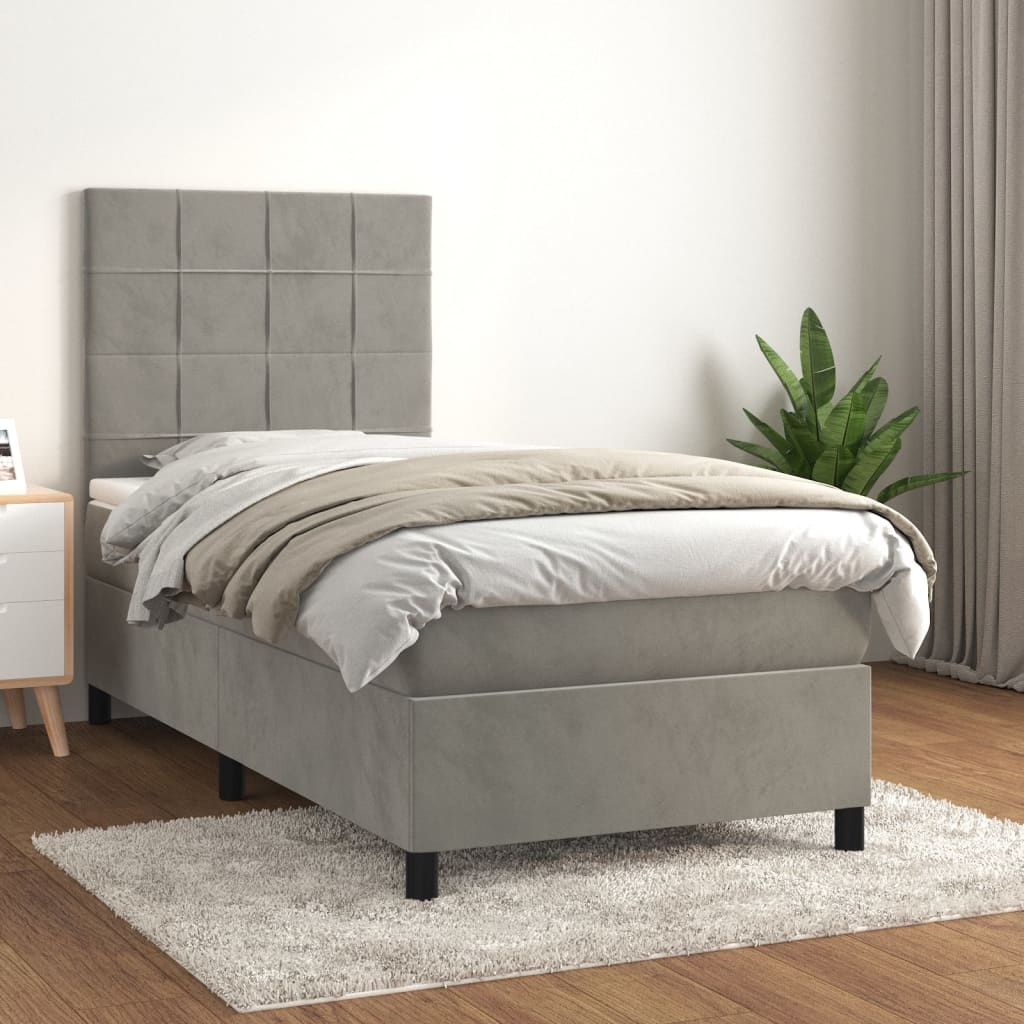
Boxspringbett mit Matratze Hellgrau 100x200 cm Samt
Mit diesem Boxspringbett genießt du eine erholsame Nachtruhe! Es sorgt für maximale Entspannung und einen angenehmen Schlaf. Weicher Samt: Samt ist ein weicher, luxuriöser Stoff, der sich durch seinen dichten Flor aus gleichmäßig geschnittenen Fasern auszeichnet, die einen glatten Flor haben. Samt fühlt sich unverwechselbar weich an und ist angenehm zu berühren.Praktisches Kopfteil: Das Bett-Kopfteil ist nach Belieben höhenverstellbar. Es ist eine hervorragende Rückenlehne, während du im Bett sitzt, liest oder fern siehst.Taschenfederkernmatratze: Die eingebaute Einzeltaschenfederkernmatratze zeichnet sich durch sehr hohe Qualität aus und gewährleistet gleichzeitig eine hohe Strapazierfähigkeit und Anpassungsfähigkeit. Sie absorbiert effektiv die durch das Werfen und Drehen verursachten Geräusche und Stöße.Mittelharte Unterstützung: Die Bettmatratze bietet zusätzliche Stabilität und genau den richtigen Härtegrad, ohne den Komfort zu beeinträchtigen. Sie ist also ideal für Rücken- oder Bauchschläfer.Hautfreundliche Matratzenauflage: Der Matratzenschoner ist mit einem strapazierfähigen sowie hautfreundlichen Stoffbezug versehen und fühlt sich daher weich und angenehm an. Hinweis:Aus hygienischen Gründen kann die Matratze nicht zurückgegeben werden, wenn die Verpackung entfernt oder geöffnet wurde.Jedes Produkt wird mit einer Montageanleitung in der Verpackung für eine einfache Montage geliefert. Bett: Farbe: Hellgrau Material: Samt (100% Polyester), Sperrholz, Holzwerkstoff Abmessungen: 203 x 100 x 118/128 cm (L x B x H) Bettmatratze: Farbe: Weiß und Hellgrau Material: Samt (100% Polyester) Material der Füllung: Taschenfedern, Schaumstoff Abmessungen: 100 x 200 x 20 cm (B x L x H) Matratzenauflage: Farbe: Weiß Material des Toppers: Stoff (100 % Polyester) Füllung: Schaumstoff Abmessungen: 100 x 200 x 5 cm (B x L x H) Lieferung umfasst: 1 x Bettrahmen 1 x Kopfteil 1 x Matratze 1 x Matratzenauflage
Brand: vidaXL
Category: Furniture > Beds & Accessories > Mattresses > Innerspring Mattresses